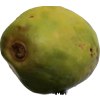
Label: papaya